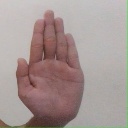
अक्षर: ध